Palystes superciliosus

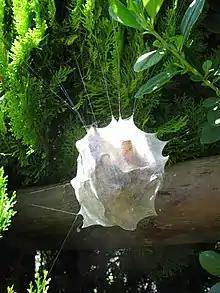
Egg sac of "P. castaneus", similar to "P. superciliosus"

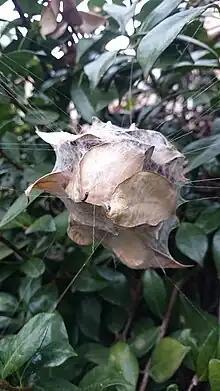
Common Rain Spider egg nest

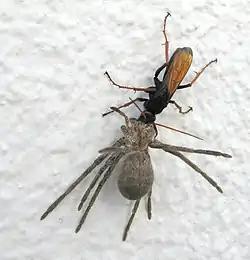
"Tachypompilus ignitus" dragging "Palystes" prey up a wall

The legs of these arachnids can reach a length of 11 cm, while their bodies alone can reach a length of 4 cm. Interestingly, both sexes of these spiders are roughly the same size. After mating in the early summer, the female constructs a round egg sac about 60–100 mm in size made of silk, with twigs and leaves woven into it. These egg sacs are commonly seen from about November to April. The female constructs the sac over 3–5 hours, then aggressively guards it until the spiderlings, who hatch inside the protective sac, chew their way out about three weeks later. Females will construct about three of these egg sacs over their two-year lives. Many gardeners are bitten by protective "Palystes" mothers during this period.